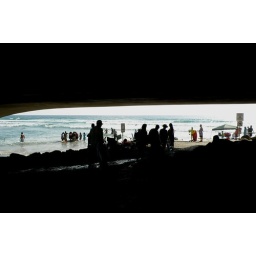
view under bridge to beach